The New York Times Spelling Bee

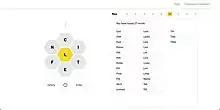
A partially completed version of the August 8, 2021 puzzle. The sole pangram of this puzzle was "inflect".

The game presents players with a hexagonal grid of 7 letters arrayed in a honeycomb structure. The player scores points by using the letters to form words consisting of four or more letters. However, any words proposed by the player must include the letter at the center of the honeycomb. Each letter can be used more than once. You get one point for each letter in the word, except four letter words only score 1 point. Scoring points leads to progressively higher praise for the player's effort, such as "Solid", "Amazing", and "Genius". Each puzzle is guaranteed to have at least one pangram, a word containing at least one of each of the seven letters. Pangrams award 7 extra points (e.g. a seven-letter pangram scores 14 points). If the player finds all of the possible words in a given puzzle, they achieve the title of "Queen Bee".